Self-destructive behavior

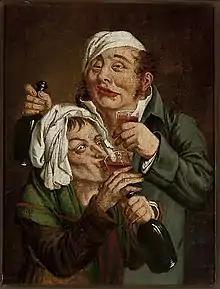
Jan Feliks Piwarski’s depiction of alcoholism, a self-destructive behavior

Self-destructive behavior is any behavior that is harmful or potentially harmful towards the person who engages in the behavior.